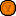
โจว ซื่อหมิง

| name=โจว ซื่อหมิง
| image_size=250px
| birth_place=ซุนอี้ มณฑลกุ้ยโจว
| height= 164 เซนติเมตร​
| weight=49 กก. (110 ปอนด์)
| sport=มวยสากล
| event=ไลท์ฟลายเวท
| club=กุ้ยโจว
MedalCountry|
โจว ซื่อหมิง (; มักนิยมเรียกกันอย่างไม่ถูกต้องว่า ซู ชิหมิง;มวยสยามรายวัน. ปีที่ 20 ฉบับที่ 6926. วันพฤหัสบดีที่ 16 สิงหาคม พ.ศ. 2555. หน้า 7 เกิดวันที่ 18 พฤษภาคม ค.ศ. 1981 ที่เมืองซุนอี้ มณฑลกุ้ยโจว) เป็นนักมวยสากลสมัครเล่นที่ประสบความสำเร็จมากที่สุดจากสาธารณรัฐประชาชนจีน เขาเป็นผู้ชนะรายการระดับโลกใน ค.ศ. 2005, 2007 และ 2011 รวมถึงได้รับเหรียญทองในโอลิมปิกฤดูร้อน 2008 และโอลิมปิกฤดูร้อน 2012 ในรุ่นไลท์ฟลายเวท
== ประวัติ ==
แต่เดิมนั้น พ่อแม่ของโจว ซื่อหมิง ได้คาดหวังว่าลูกชายตนเองจะเป็นนักกีฬาวูซูที่ประสบความสำเร็จ แต่ โจว ซื่อหมิง กลับสนใจมวยสากลมากกว่า ซึ่งแม่ของเขาไม่อนุญาตให้ชกมวย จนในที่สุดโค้ชของ โจว ซื่อหมิง ได้มาขออนุญาตและอธิบายว่ามวยสากลสมัครเล่นเป็นกีฬาที่ได้รับความนิยมในหลายประเทศ หลังจากนั้น โจว ซื่อหมิงก็ได้ชกมวยในเวลาต่อมาซู ชิ หมิง จิ้งจอกจีนอันตราย. มติชน. ปีที่ 35 ฉบับที่ 12574. วันจันทร์ที่ 13 สิงหาคม พ.ศ. 2555. ISSN 1686-8188. หน้า 32
โจวได้เข้าแข่งขันในเอเชียนเกมส์ 2006 และได้เหรียญทองโดยเป็นฝ่ายชนะ สุบรรณ พันโนน จากประเทศไทย ด้วยคะแนน 21-1 ในรอบชิงชนะเลิศ Light flyweight final results ต่อมาใน พ.ศ. 2550 ได้เหรียญทองในการแข่งขันมวยสากลสมัครเล่นชิงแชมป์โลก โดยเป็นฝ่ายชนะ ดาวิด ไอราเปเตียน ชาวรัสเซีย ด้วยคะแนน 23-6 ในรอบรองชนะเลิศและเป็นฝ่ายชนะ แฮร์รี ทานามอร์ จากประเทศฟิลิปปินส์ ในรอบชิงชนะเลิศ จากนั้น ได้เหรียญเงินจากการแข่งขันรายการ เอเชียนแชมเปี้ยนชิปเกมส์ ในอูลานบาตาร์ โดยแพ้พิวเรพดอร์จิน เซอร์แดมบานักชกชาวมองโกเลีย
ในการแข่งขันโอลิมปิกฤดูร้อน 2008 ที่กรุงปักกิ่ง โจว ซื่อหมิงได้เป็นชาวจีนคนที่ 50 ที่ได้รับเหรียญทองจากการแข่งขันมวยสากลสมัครเล่นรุ่นไลท์ฟลายเวทโดยเป็นชนะพิวเรพดอร์จิน เซอร์แดมบา จากประเทศมองโกเลียในรอบชิงชนะเลิศซึ่งถูกตัดสินให้แพ้เนื่องจากบาดเจ็บที่ไหล่cite news |title=The Olympians: Zou Shiming, China |newspaper=FT MagazineFinancial Times Magazine |date=June 9, 2012 |author=Leslie Hook นับเป็นเหรียญทองโอลิมปิกเหรียญแรกของประเทศจีนที่ได้มาจากมวยสากล
ในการแข่งขันโอลิมปิกฤดูร้อน 2012 โจว ซื่อหมิงพบกับ แก้ว พงษ์ประยูร ในรอบชิงชนะเลิศ ตามลุ้น! ค่ำนี้เชียร์ "แก้ว พงษ์ประยูร" ล้มนักมวยรัสเซีย-ชนะได้เข้าชิงเหรียญทอง โดยเป็นฝ่ายชนะแก้วไปได้ด้วยคะแนน 13-10 Olympics boxing: China's Zou Shiming retains light flyweight title จากบีบีซี แต่ชัยชนะครั้งนี้ถูกวิพากษ์วิจารณ์มากในประเทศไทย จนมีภาพล้อเลียนตามสื่อต่าง ๆ เผยภาพล้อเลียนสุดฮาของ"ซู ซิ หมิง"หลังต่อยชนะ "แก้ว พงษ์ประยูร" แม้ว่าไอบาจะรับรองว่าการตัดสินเกิดขึ้นโดยยุติธรรมแล้วก็ตาม
ด้านชีวิตส่วนตัว โจว ซื่อหมิง สมรสกับ หราน อิ๋งอิ่ง ซึ่งเป็นอดีตนางแบบ และเป็นผู้ประกาศประจำช่องข่าวตลาดหุ้น ของสถานีโทรทัศน์ซีซีทีวี และมีลูกชาย 2 คนโจวซื่อหมิงนักชกบัญชีดำในใจไทย.html#.UCxx4qOarGA 'โจวซื่อหมิง'นักชกบัญชีดำในใจไทย‘ซู ชิหมิง′ ชีวิตที่ถูกกำหนด. ศุภชัย วุฒิชูวงศ์. คมชัดลึก. ปีที่ 11 ฉบับที่ 3953. วันพฤหัสบดีที่ 16 สิงหาคม พ.ศ. 2555. ISSN 16851390. หน้า 3
== ผลการแข่งขันมวยสากลสมัครเล่นโอลิมปิก ==
ไฟล์:Med 3.png|เหรียญทองแดง ค.ศ. 2004 (เอเธนส์ ประเทศกรีซ)
* ชนะ โรชี วอร์เรน (ประเทศสหรัฐอเมริกา) 22-9 คะแนน
* ชนะ เอนดัลคาชิว เคอบีดี (สาธารณรัฐเอธิโอเปีย) 31-8 คะแนน
* ชนะ เรอดูอัน อัซลูม (ประเทศฝรั่งเศส) 20-12 คะแนน
* แพ้ ยัง บาเตเลมี (ประเทศคิวบา) 17-29 คะแนน
ไฟล์:Med 1.png|เหรียญทอง ค.ศ. 2008 (ปักกิ่ง สาธารณรัฐประชาชนจีน)
* ชนะ เอดูอาร์ด เบร์มูเดซ (เวเนซุเอลา) 11-2 คะแนน
* ชนะ นอร์ดีน วีบาลี (ประเทศฝรั่งเศส) 3-3 คะแนน (โจว ซื่อหมิง ชนะคะแนนดิบ)
* ชนะ เบอร์ซาน ซาคีพอฟ (คาซัคสถาน) 9-4 คะแนน
* ชนะ แพทริค บาร์นส์ (ไอร์แลนด์) 15-0 คะแนน
* ชนะทางเทคนิค พิวเรพดอร์จิน เซอร์แดมบา (ประเทศมองโกเลีย) 1-0 คะแนน (พิวเรพดอร์จิน เซอร์แดมบา ถูกบังคับให้ออกจากการแข่งขันเนื่องจากบาดเจ็บที่ไหล่)
ไฟล์:Med 1.png|เหรียญทอง ค.ศ. 2012 (กรุงลอนดอน สหราชอาณาจักร)
* ชนะ ยอสบานี เบย์เตีย (คิวบา) 14-11 คะแนน
* ชนะ เบอร์ซาน ซาคีพอฟ (คาซัคสถาน) 13-10 คะแนน
* ชนะ แพทริค บาร์นส์ (ไอร์แลนด์) 15-15 คะแนน
* ชนะ แก้ว พงษ์ประยูร (ประเทศไทย) 13-10 คะแนน
== ผลการแข่งขันมวยสากลสมัครเล่นชิงแชมป์โลก ==
ไฟล์:Med 2.png|เหรียญเงิน ค.ศ. 2003 (กรุงเทพ ประเทศไทย)
* ชนะ ยัง บาเตเลมี (คิวบา) 22-15 คะแนน
* ชนะ รูดอล์ฟ ดายดี (ประเทศสโลวาเกีย) 21-9 คะแนน
* ชนะ แฮร์รี ทานามอร์ (ฟิลิปปินส์) 21-13 คะแนน
* แพ้ เซอร์เกย์ คาซาคอฟ (ประเทศรัสเซีย) 19-23 คะแนน
ไฟล์:Med 1.png|เหรียญทอง ค.ศ. 2005 (เหมียนหยาง สาธารณรัฐประชาชนจีน)
* ชนะ วูกัซ มาชซิค (โปแลนด์) 18-10 คะแนน
* ชนะ ซาลิม ซาลิมอฟ (บัลแกเรีย) 22-9 คะแนน
* ชนะ ยัง บาเตเลมี (คิวบา) 12-10 คะแนน
* ชนะ เชราลี ดอสตีพ (ทาจิกิสถาน) 18-13 คะแนน
* ชนะ ปาล เบดาค (ฮังการี) 31-13 คะแนน
ไฟล์:Med 1.png|เหรียญทอง ค.ศ. 2007 (เมืองชิคาโก ประเทศสหรัฐอเมริกา)
* ชนะ คอนสตันติน พาราสคีฟ (โรมาเนีย) 15-3 คะแนน
* ชนะ เบอร์ซาน ซาคีพอฟ (คาซัคสถาน) 30-13 คะแนน
* ชนะ ดาวิด ไอราเปเตียน (ประเทศรัสเซีย) 23-6 คะแนน
* ชนะ แพทริค บาร์นส์ (ไอร์แลนด์) 22-8 คะแนน
* ชนะ นอร์ดีน วีบาลี (ฝรั่งเศส) 16-1 คะแนน
* ชนะ แฮร์รี ทานามอร์ (ฟิลิปปินส์) 17-3 คะแนน
ไฟล์:Med 1.png|เหรียญทอง ค.ศ. 2011 (เมืองบากู อาเซอร์ไบจาน)
* ชนะ ควน เมดีนา (สาธารณรัฐโดมินิกัน) 17-9 คะแนน
* ชนะ อิสวาน อุนก์วารี (ฮังการี) 12-2 คะแนน
* ชนะ มาร์ค บารีกา (ฟิลิปปินส์) 12-5 คะแนน
* ชนะ แก้ว พงษ์ประยูร (ประเทศไทย) 14-8 คะแนน
* ชนะ ดาวิด ไอราเปเตียน (รัสเซีย) 15-8 คะแนน
* ชนะ ชิน จงฮุน (เกาหลีใต้) 17-3 คะแนน
== มวยสากลอาชีพ ==
หลังจากได้รับเหรียญทองโอลิมปิก 2012 แล้ว โจว ซื่อหมิง ได้เปลี่ยนมาชกมวยสากลอาชีพ โดยหวังที่จะเป็นแชมป์โลกคนแรกของประเทศจีน (แต่แชมป์โลกมวยสากลอาชีพชาวจีนคนแรก คือ สฺยง เฉาจง ซึ่งเป็นแชมป์โลกในรุ่นมินิมัมเวท ของสภามวยโลก (WBC) โดยชนะคะแนนมาจากการชกชิงแชมป์ที่ว่างในปลายปี ค.ศ. 2012 ที่คุนหมิง) โดยโจว ซื่อหมิง ได้เซ็นสัญญาเป็นนักมวยในสังกัดท้อป แรงค์ โปรโมชั่น ของบ็อบ แอรัม โปรโมเตอร์ชาวอเมริกัน โดยเข้าค่ายฝึกซ้อมที่สหรัฐอเมริกา โดยมี เฟร็ดดี โรช เป็นเทรนเนอร์ ซึ่งการชกครั้งแรกมีขึ้นในวันที่ 6 เมษายน ค.ศ. 2013 ที่เดอะเวเนเชียนมาเก๊า 'ซูชิหมิง' เซ็น 'ท็อปแรงก์' จ่อชกอาชีพไฟต์แรก เม.ย. จากไทยรัฐ โดยที่ โจว ซื่อหมิง สามารถเอาชนะคะแนน 4 ยก อีเลียสซา วาเลนซูเอล่า นักมวยชาวเวเนซุเอลา อายุ 18 ปีไปได้ 'โรช' ปลื้ม 'ซู ชิหมิง' ประเดิมสวยชกอาชีพ ยกว่าที่แชมป์โลก จากไทยรัฐ
ต่อมาได้เป็นแชมป์อินเตอร์เนชั่นแนลรุ่นฟลายเวท ขององค์กรมวยโลก (WBO) ได้แชมป์โดยชนะคะแนนไปแบบเอกฉันท์ 10 ยก ต่อ ลุยส์ เดอ ลา โลซา นักมวยชาวโคลัมเบีย โดยการชกครั้งที่ 6 นั้น เป็นการเอาชนะคะแนน ขวัญพิชิต 13 เหรียญเอ็กซ์เพรส นักมวยชาวไทยไปได้ ในปลายปี ค.ศ. 2014 ซึ่งเป็นการชกเพื่อหาผู้ชนะเพื่อไปชิงแชมป์โลกตัวจริงต่อไป ถึงแม้โจว ซื่อหมิง จะเป็นฝ่ายชนะขวัญพิชิตไปได้อย่างขาดลอยก็ตาม และได้นับ 8 ถึง 4 นับ แต่ก็มีแผลบวมแตกจากการถูกศีรษะชนและถูกหมัดของขวัญพิชิต
โจว ซื่อหมิง ได้ขึ้นชกชิงแชมป์โลกครั้งแรกในรุ่นฟลายเวท ของสหพันธ์มวยนานาชาติ (IBF) กับ อำนาจ รื่นเริง เจ้าของตำแหน่งชาวไทย ซึ่งเคยเป็นคู่ปรับเก่ากันมาก่อนสมัยชกมวยสากลสมัครเล่น ที่เดอะเวเนเชียนมาเก๊า ในวันที่ 7 มีนาคม ค.ศ. 2015 โดยเป็นรายการใหญ่ภายใต้ชื่อรายการว่า "โชว์ดาว์แอตแซนด์" (Showdown at Sands) ซึ่งทั้งคู่ในการชกมวยสากลสมัครเล่นเคยพบกันทั้งหมด 3 ครั้ง และโจว ซื่อหมิง เป็นฝ่ายเอาชนะอำนาจไปได้ 2 ครั้ง และแพ้ 1 ครั้งหน้า 17 ต่อ 19 กีฬา, " 'อำนาจ' กร้าวดับ 'ซูชิหมิง' ". เดลินิวส์ฉบับที่ 23,812: วันอังคารที่ 23 ธันวาคม พ.ศ. 2557 ขึ้น 3 ค่ำ เดือน 2 ปีมะเมีย ผลการชกปรากฏว่า อำนาจเป็นฝ่ายเอาชนะไปได้อย่างเป็นเอกฉันท์เมื่อครบ 12 ยก ด้วยคะแนน 116-111 จากกรรมการทั้ง 3 ท่าน ถึงแม้ว่าโจว ซื่อหมิง จะได้นับ 8 อำนาจในช่วงยกที่ 2 ก็ตาม ทำให้ โจว ซื่อหมิง แพ้เป็นครั้งแรกในการชกมวยสากลอาชีพ ทำให้มีสถิติชก 7 ครั้ง ชนะ 6 ครั้ง แพ้ 1 ครั้ง เป็นการชนะน็อก 1 ครั้งหน้า 16 ต่อ 14 กีฬา, " 'อำนาจ'สุดเจ๋งดับซ่า'ซูชิหมิง' ". เดลินิวส์ฉบับที่ 23,887: วันอาทิตย์ที่ 8 มีนาคม พ.ศ. 2558 แรม 4 ค่ำ เดือน 4 ปีมะเมีย
ต่อมาในปลายปี ค.ศ. 2016 โจว ซื่อหมิง ได้ชิงแชมป์โลกเป็นครั้งที่สอง โดยชิงในรุ่นฟลายเวท ขององค์กรมวยโลก (WBO) ที่ว่าง โดยพบกับขวัญพิชิต 13 เหรียญเอ็กซ์เพรส ซึ่งเป็นคู่ปรับเก่า ที่ลาสเวกัส สหรัฐอเมริกา และคราวนี้เป็นฝ่ายเอาชนะคะแนนไปได้เป็นเอกฉันท์เมื่อครบ 12 ยก ด้วยคะแนน 120-107, 120-107 และ 119-108 เพิ่มสถิติชกอาชีพเป็น 10 ครั้งชนะ 9 ครั้ง และทำให้เป็นแชมป์โลกไปในครั้งนี้ แต่ในการป้องกันตำแหน่งครั้งแรกกับ โช คิมูระ ผู้ท้าชิงชาวญี่ปุ่น ในปลายเดือนกรกฎาคม ค.ศ. 2017 ที่โอเรียลทอลสปอร์ตส์เซนเตอร์ ในนครเซี่ยงไฮ้ ปรากฏว่าเป็นฝ่ายแพ้ทีเคโอ​ในยกที่ 11 ทำให้เสียตำแหน่งแชมป์โลกไปทันที และเสียสถิติการชกเป็นการแพ้ครั้งที่ 2
== สถิติการชกมวยสากลอาชีพ ==
| style="text-align:center;" colspan="8"|ชนะ 6 ครั้ง (ชนะน็อก 1 ครั้ง, กรรมการตัดสิน 5 ครั้ง), แพ้ 1 ครั้ง, เสมอ 0 ครั้ง
|- style="text-align:center; background:#e3e3e3;"
| style="border-style:none none solid solid; "|ผล
| style="border-style:none none solid solid; "|สถิติบันทึก
| style="border-style:none none solid solid; "|คู่ชก
| style="border-style:none none solid solid; "|การชนะ
| style="border-style:none none solid solid; "|ยก
| style="border-style:none none solid solid; "|วันที่
| style="border-style:none none solid solid; "|สถานที่
| style="border-style:none none solid solid; "|หมายเหตุ
|- align=center
| แพ้
| 6–1
| align=left| อำนาจ รื่นเริง
|
|
|
| align=left|small| เดอะเวเนเชียนมาเก๊า มาเก๊า
| align=left|
|- align=center
| ชนะ
| align=center|6–0||align=left| ขวัญพิชิต 13 เหรียญเอ็กซ์เพรส
|
|
|
| align=left|small| เดอะเวเนเชียนมาเก๊า มาเก๊า
| align=left|
|- align=center
| ชนะ
| align=center|5–0||align=left| ลุยส์ เด ลา โรซา
|
|
|
| align=left|small| เดอะเวเนเชียนมาเก๊า มาเก๊า
| align=left|
|- align=center
| ชนะ
| align=center|4–0||align=left| หยกทอง ก่อเกียรติยิม
|
|
|
| align=left|small| เดอะเวเนเชียนมาเก๊า มาเก๊า
| align=left|
|- align=center
| ชนะ
| align=center|3–0||align=left| ควน ตอซกาโน
|
|
|
| align=left|small| เดอะเวเนเชียนมาเก๊า มาเก๊า
| align=left|
|- align=center
| ชนะ
| align=center|2–0||align=left| เคซัส ออร์เตกา
|
|
|
| align=left|small| เดอะเวเนเชียนมาเก๊า มาเก๊า
| align=left|
|- align=center
| ชนะ
| align=center|1–0||align=left| เอเลียซาร์ บาเลนซวยลา
|
|
|
| align=left|small| เดอะเวเนเชียนมาเก๊า มาเก๊า
| align=left|
|- align=center
== อ้างอิง ==
== แหล่งข้อมูลอื่น ==
* 00.html "Zhou Shiming", n°20 on "Time (magazine)|Time"’s list of "100 Olympic Athletes To Watch"
* "The Boxing Rebellion", in "The New Yorker - Feb 4th, 2008
*
หมวดหมู่:บุคคลจากมณฑลกุ้ยโจว
หมวดหมู่:นักมวยสากลสมัครเล่นในโอลิมปิกฤดูร้อน 2008
หมวดหมู่:นักมวยสากลสมัครเล่นในโอลิมปิกฤดูร้อน 2012
หมวดหมู่:นักมวยสากลสมัครเล่นชาวจีน
หมวดหมู่:นักมวยสากลรุ่นไลท์ฟลายเวท
หมวดหมู่:นักมวยสากลรุ่นฟลายเวท
หมวดหมู่:นักกีฬาเหรียญทองแดงโอลิมปิก
หมวดหมู่:นักกีฬาเหรียญทองโอลิมปิก
หมวดหมู่:นักกีฬาเหรียญทองเอเชียนเกมส์
หมวดหมู่:นักกีฬาโอลิมปิกทีมชาติจีน
หมวดหมู่:นักมวยสากลชาวจีน
หมวดหมู่:แชมป์โลก WBO